Tokyo Midtown Yaesu

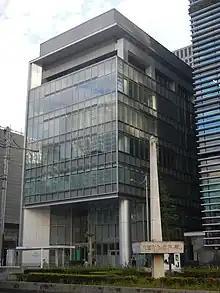
Yaesu Central Square

The Yaesu Central Tower features 45 floors of offices, luxury hotels and shops. The mixed-use tower rises and is connected to the adjacent underground shopping centre on the first basement floor. Floors 4 and 5 are filled with business exchange facilities and conference rooms. The offices are located from floors 7 to 38, featuring a standard floor area of about .